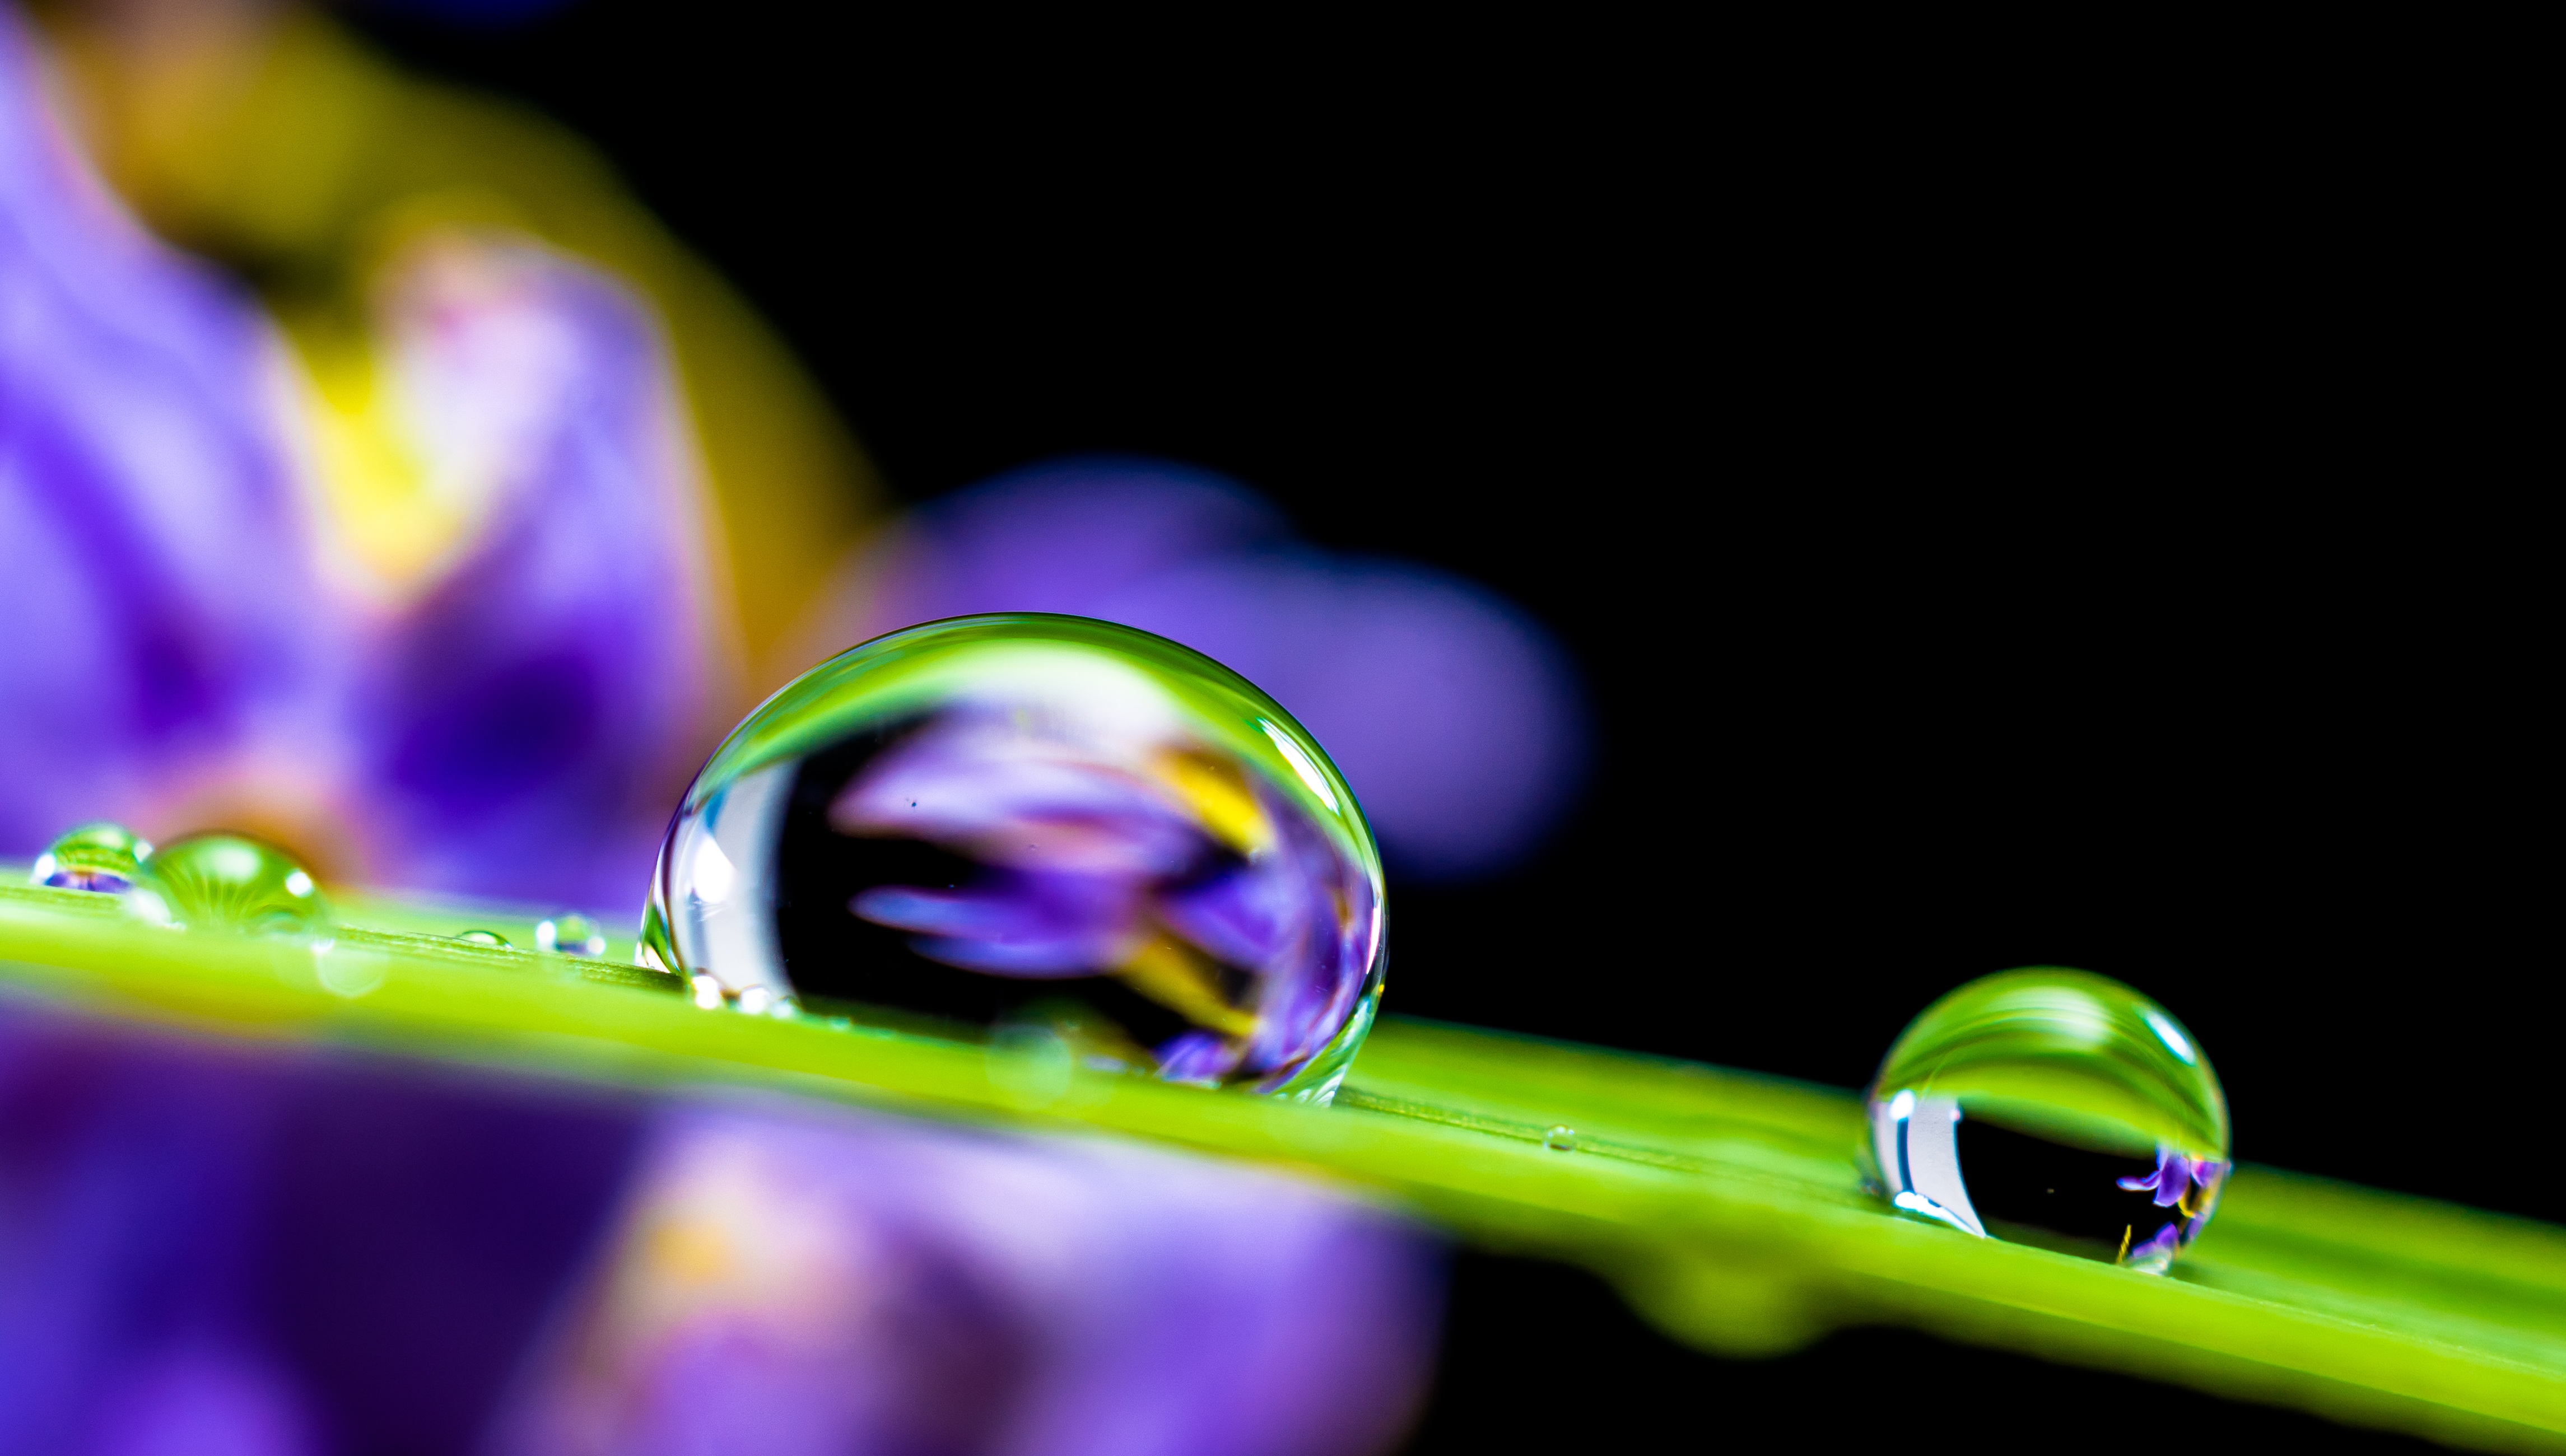
blossom, drop, dew, plant, photography, rain, leaf, round, flower, bloom, green, reflection, color, macro, blue, yellow, drip, close up, blade of grass, droplets, drop of water, moisture, macro photography, plant stem, computer wallpaper